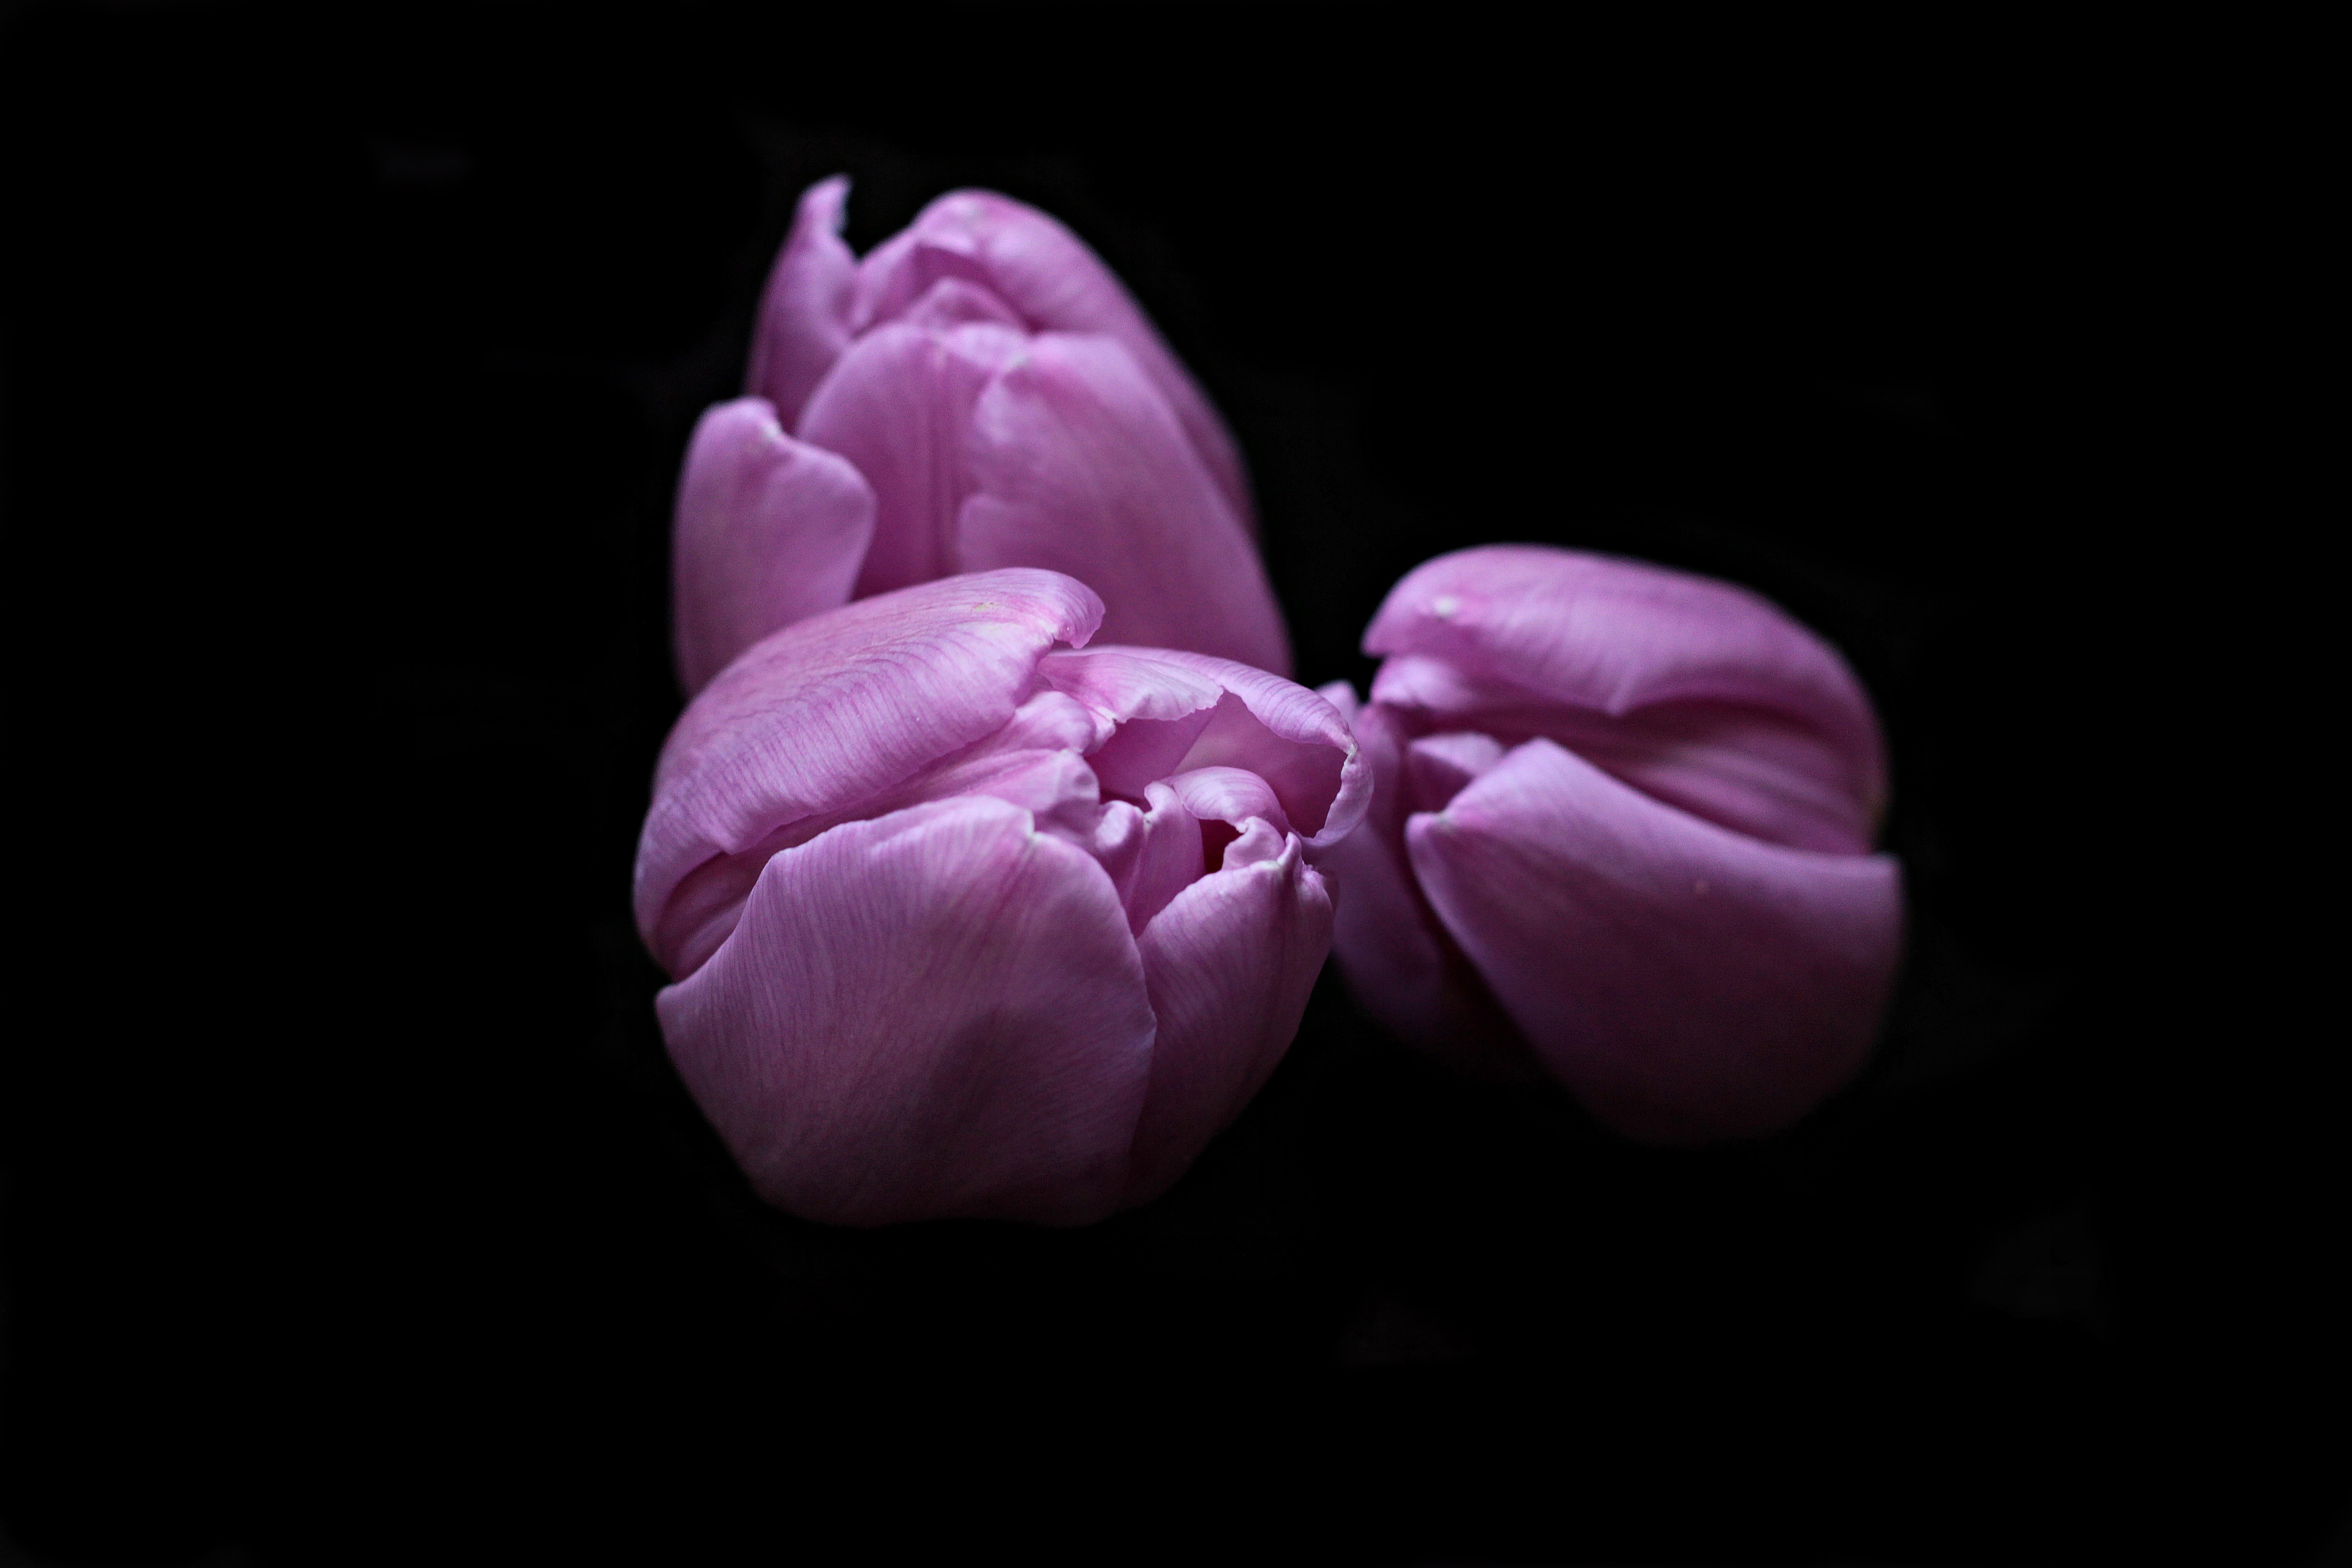
blossom, black and white, plant, photography, flower, purple, petal, tulip, spring, pink, close, flora, map, thank you, flowers, close up, floral greeting, background, violet, tulips, greeting, greeting card, early bloomer, spring flower, tulipa, macro photography, black background, fr hlingsanfang, flowering plant, ornamental flower, schnittblume, breeding tulip, tulip flower, purple tulips, land plant, tulip heads